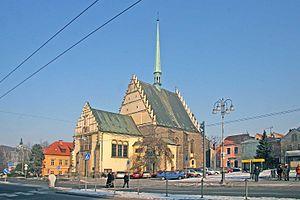
Pardubice est une ville de la Tchéquie, chef-lieu du district de Pardubice et capitale de la région de Pardubice. Sa population s'élevait à 90 044 habitants en 2017.